April Carrión

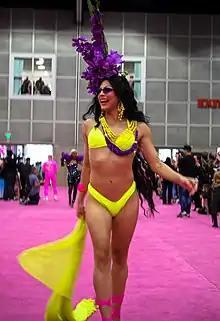
Carrión in 2019

Carrión was the winner of the Miss Krash Puerto Rico pageant in 2011. They won a pageant with one of the prizes being in a Gloria Estefan music video. Carrión appeared in Estefan's "Hotel Nacional" in 2012.